Le Cheylas

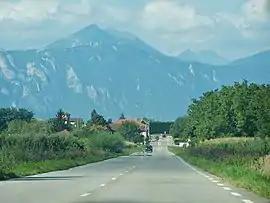
The in Le Cheylas

Le Cheylas is a commune in the Isère department in southeastern France.